Ģīga

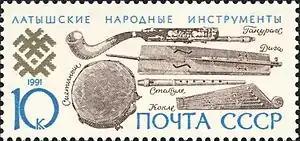
Postage stamp showing Latvian traditional instruments, amongst those the ģīga (2nd instrument from top)

The ģīga or divstīdzis is a two-stringed bowed zither found in Latvia.